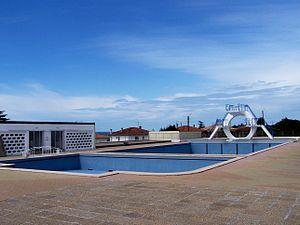
Piscine de La Réole, Gironde, France
La Réole est une commune du Sud-Ouest de la France, située dans le département de la Gironde, en région Nouvelle-Aquitaine. Elle bénéficie du label national Ville d'Art et d'Histoire.